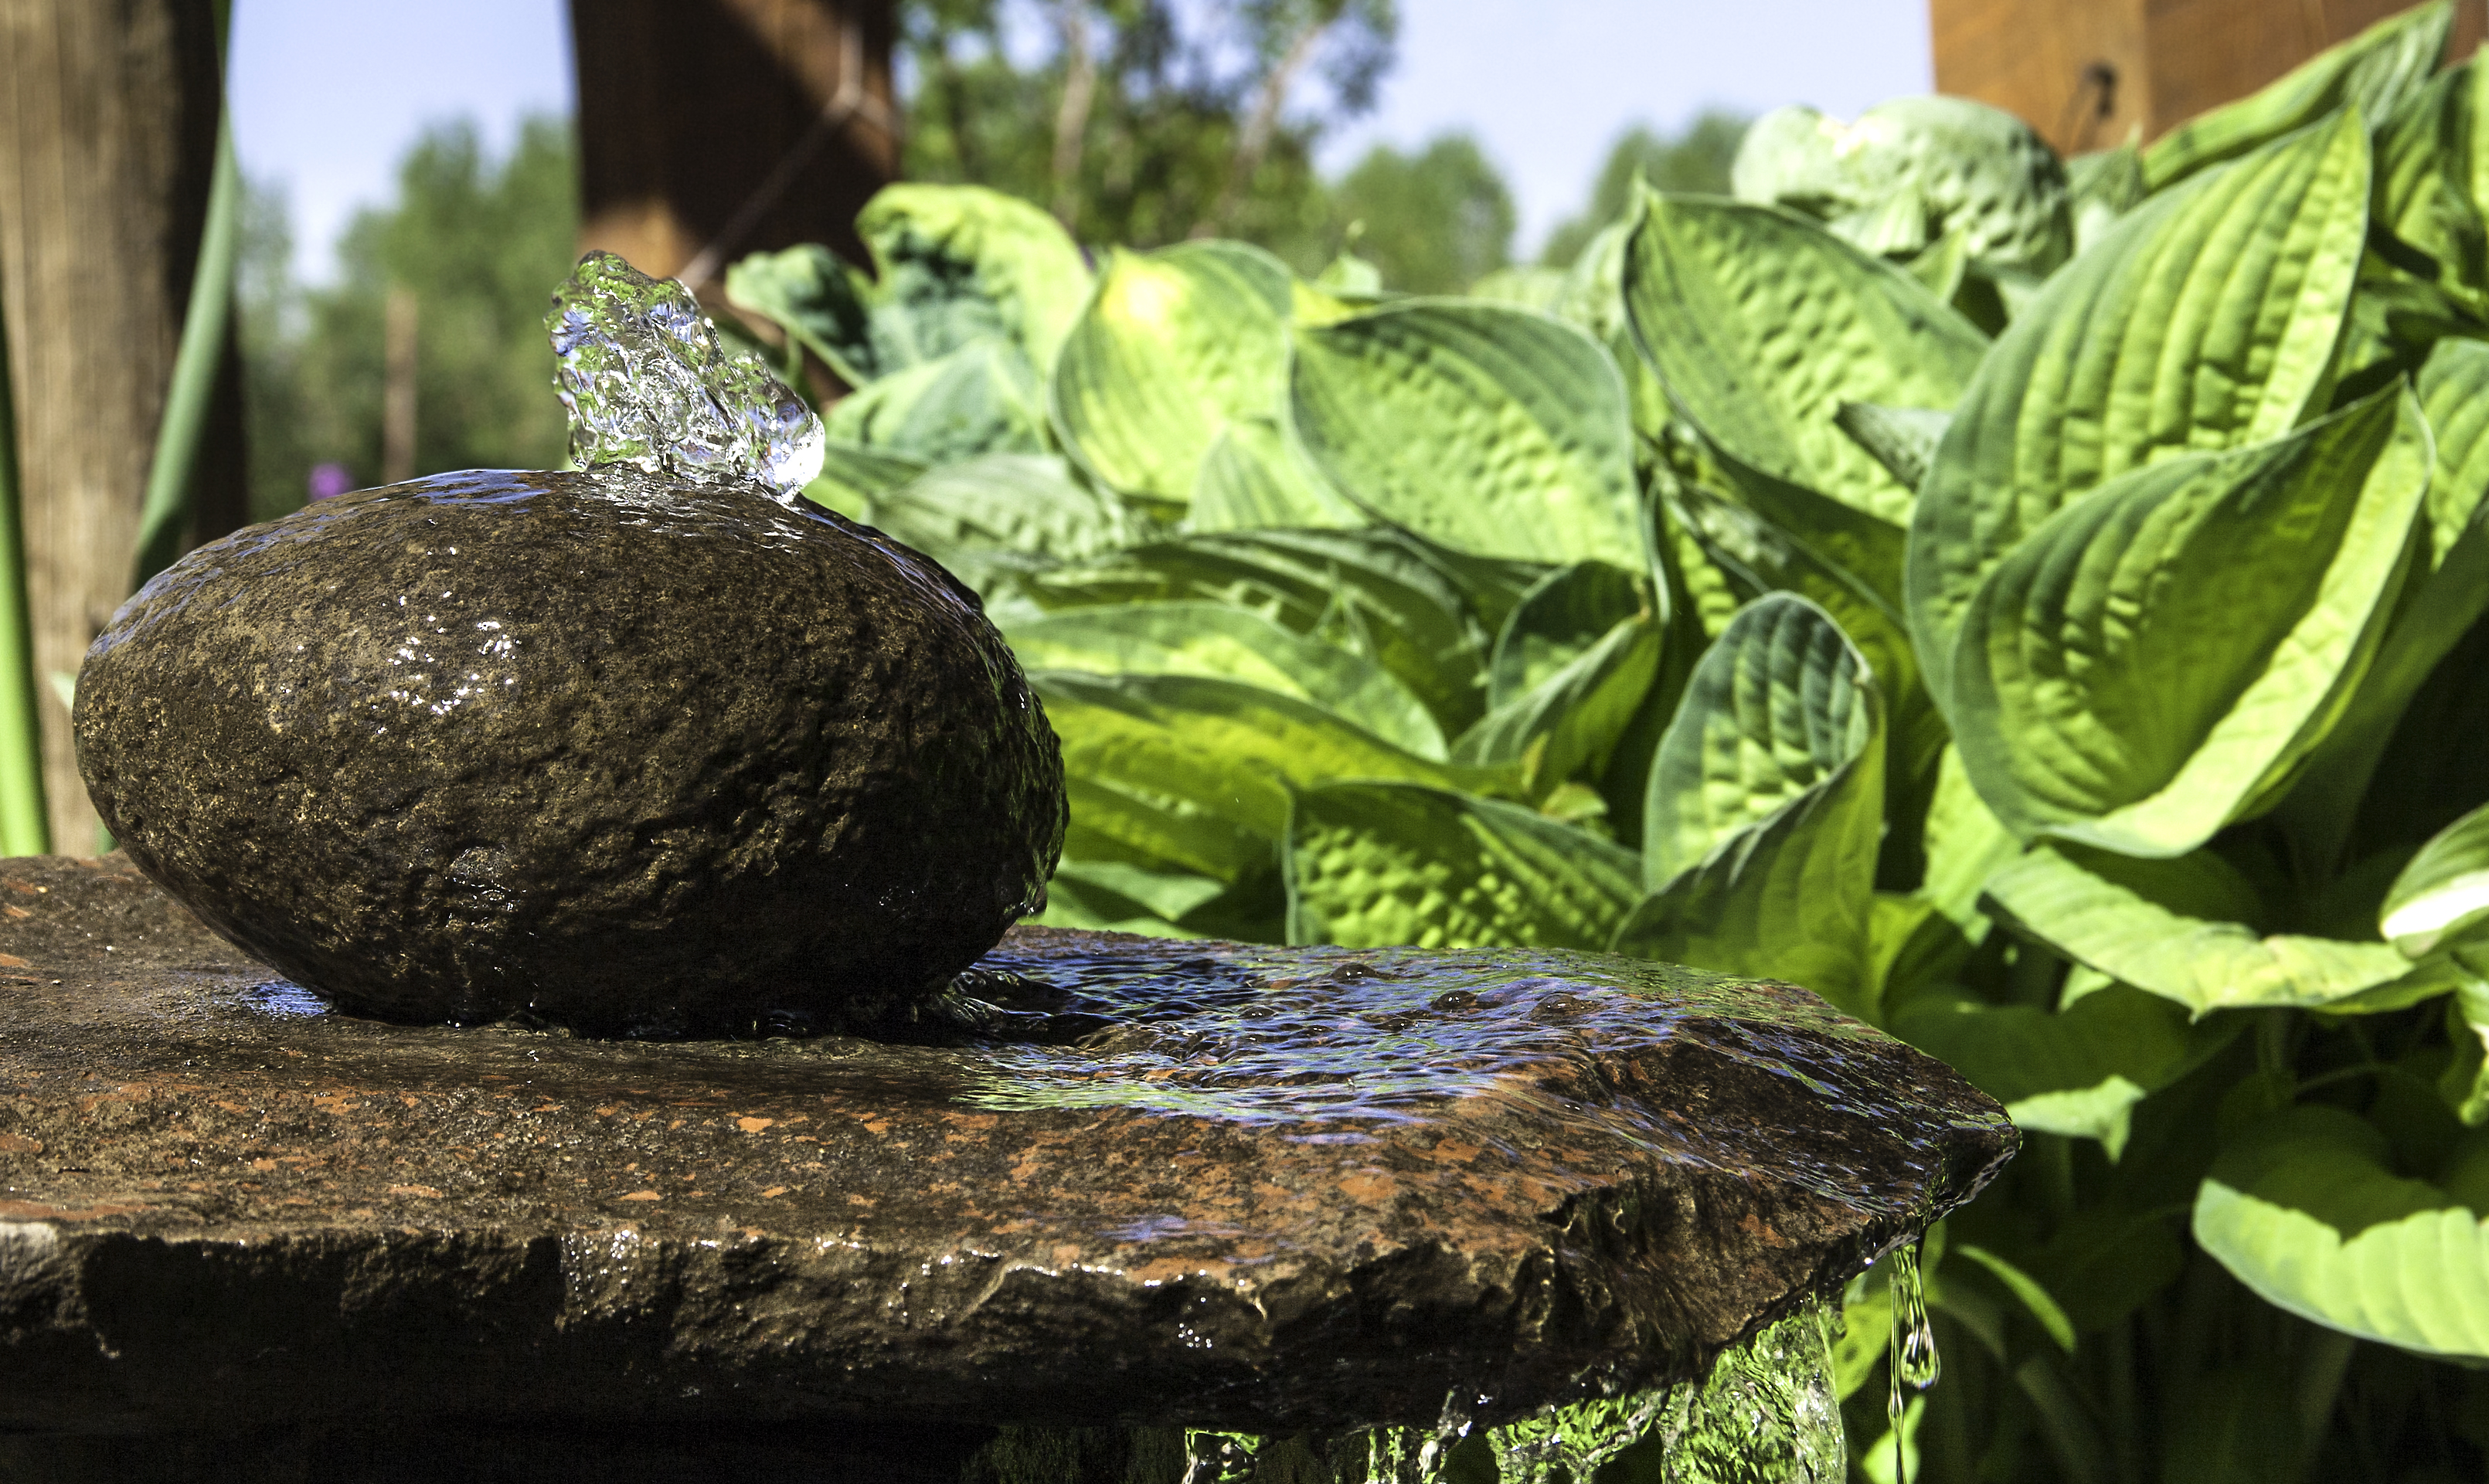
water, rock, plant, leaf, food, produce, peace, botany, reptile, bubble, fountain, hosta, msh0613, msh061311